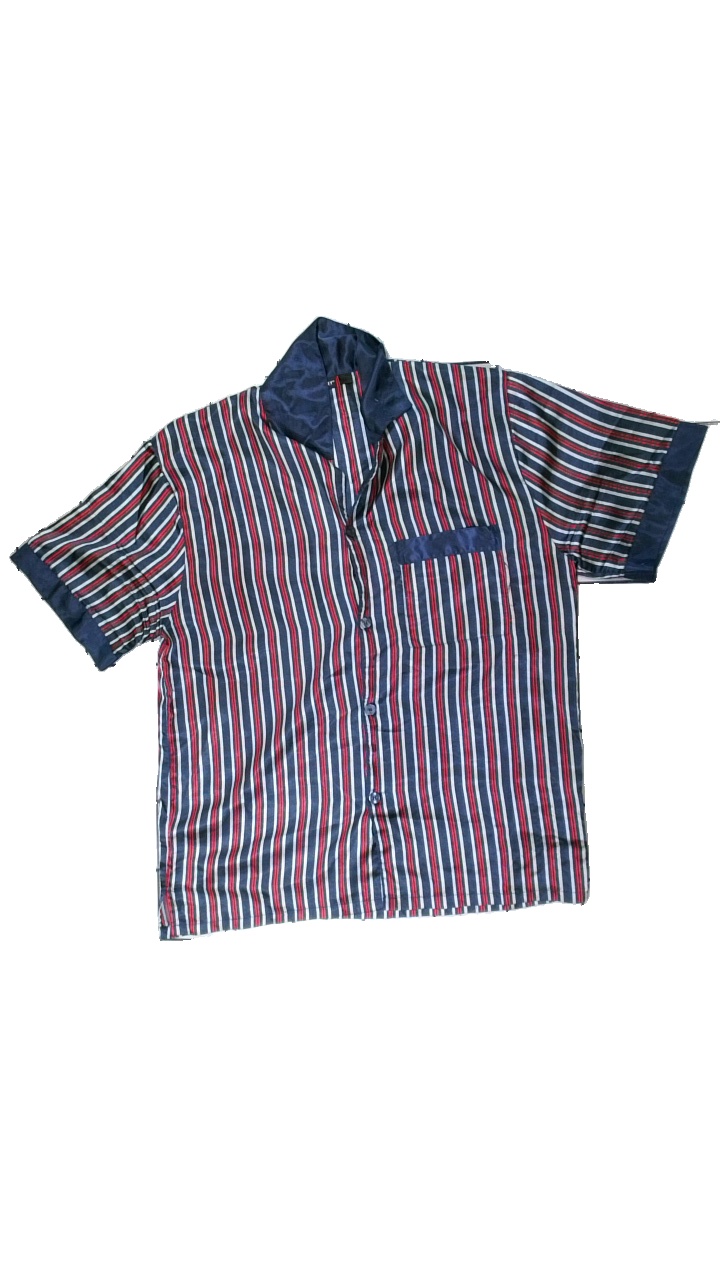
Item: Pajamas (Men)
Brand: Livergy
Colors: White, Red, Blue, Multicolor
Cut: Regular, Loose
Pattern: Striped
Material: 100% polyester
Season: All
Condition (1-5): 2
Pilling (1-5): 1
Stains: Minor
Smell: Minor
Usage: Export
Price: <50